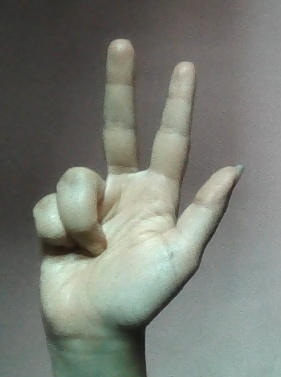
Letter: al